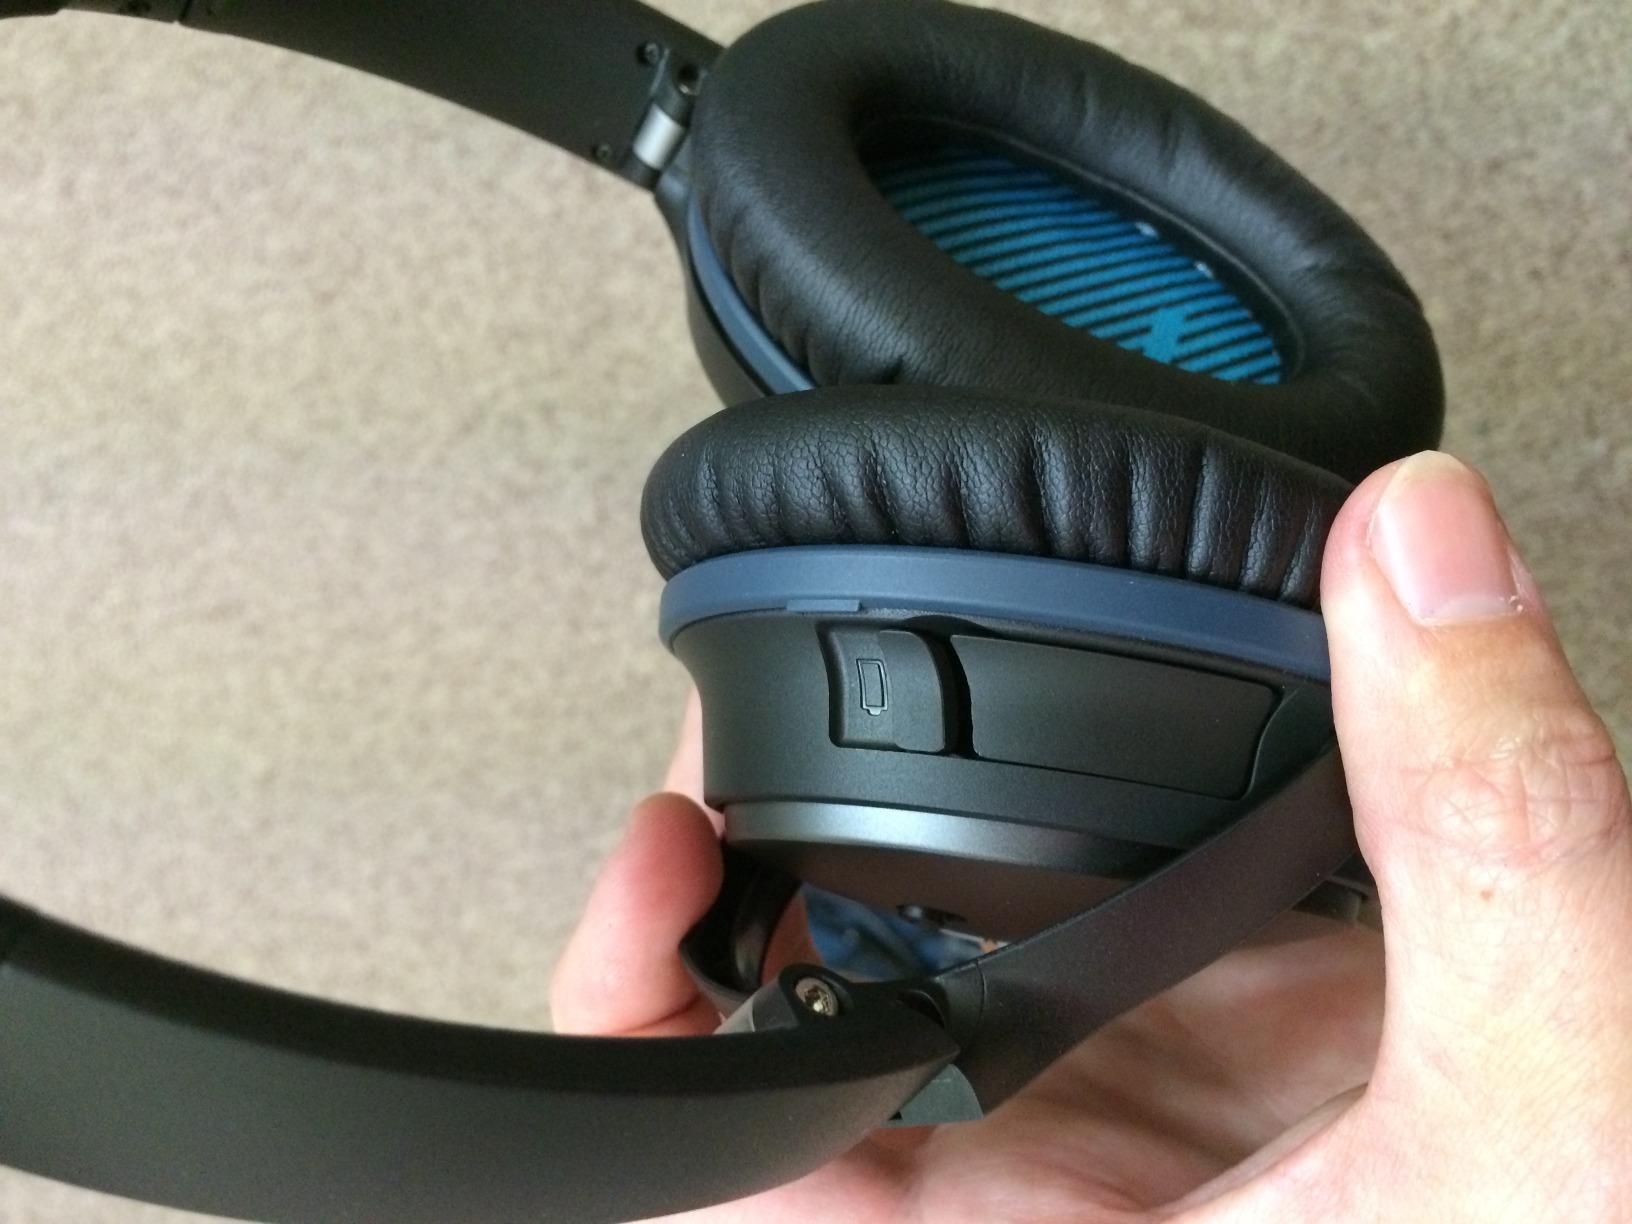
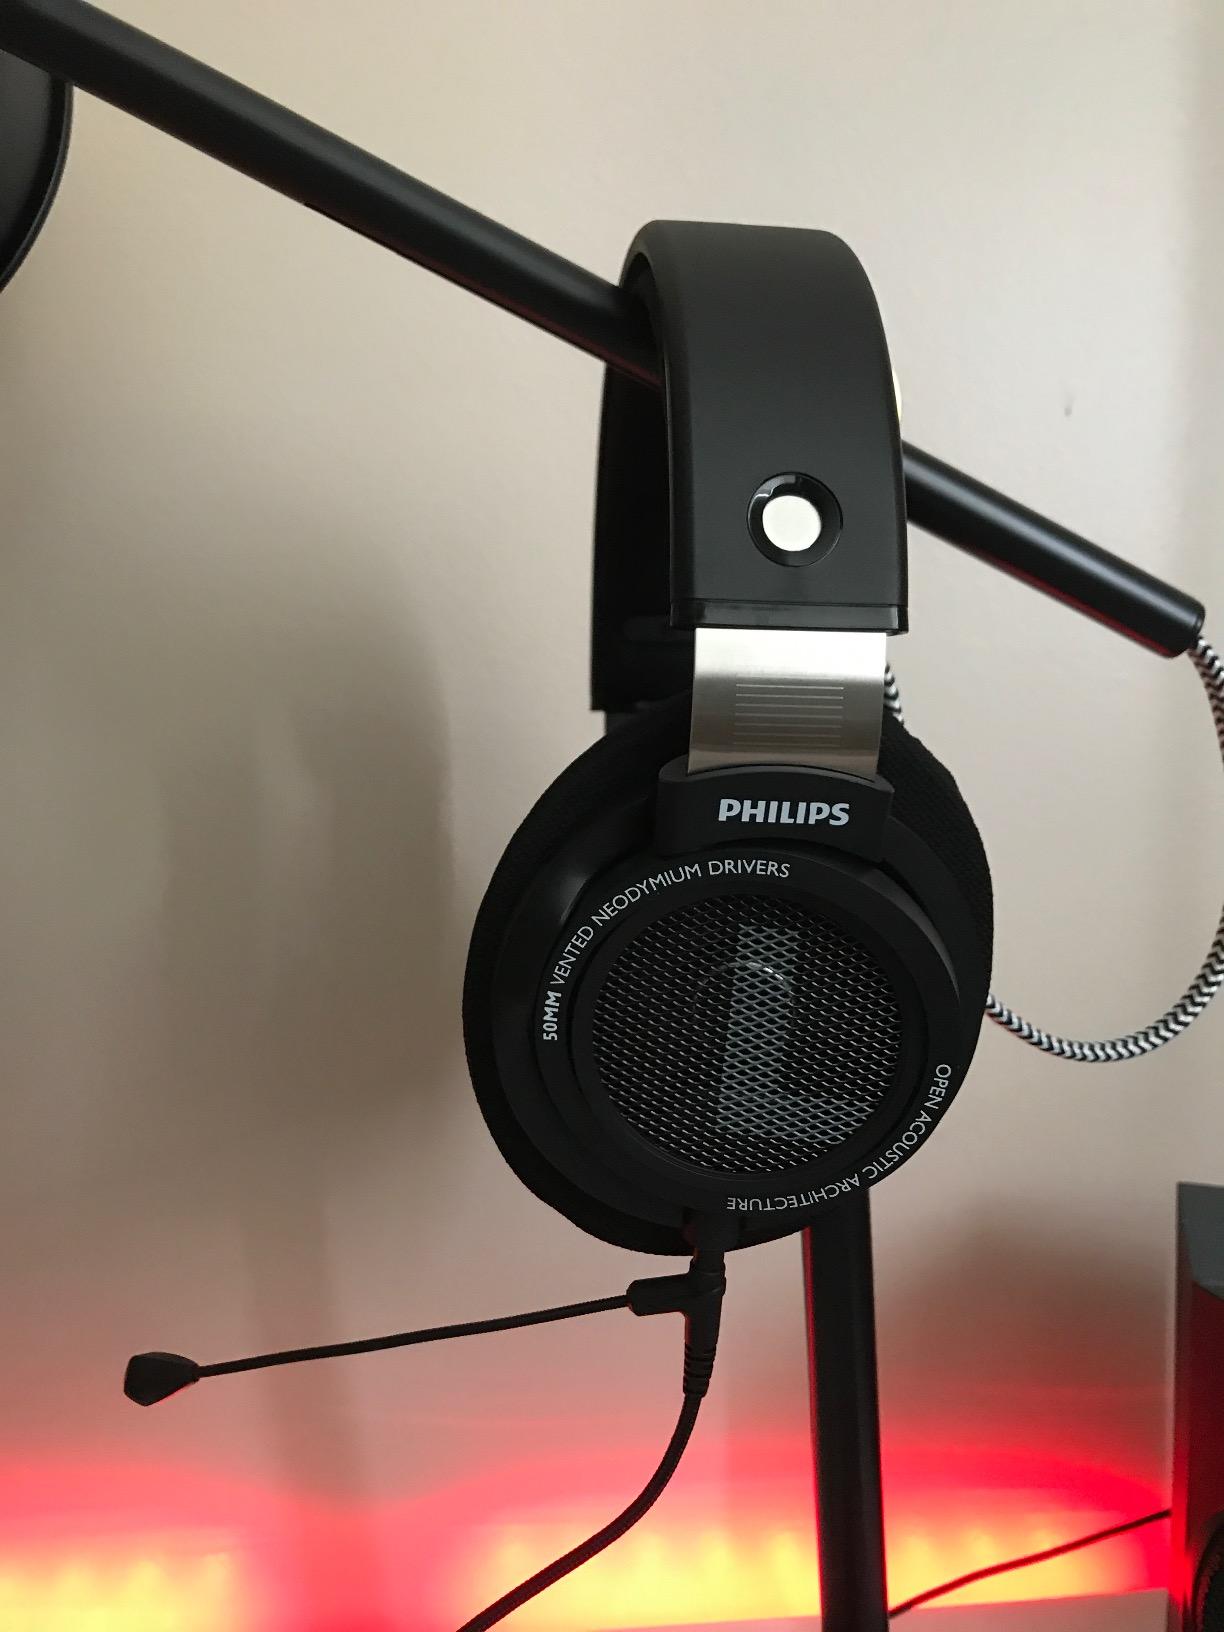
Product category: headphones
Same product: no